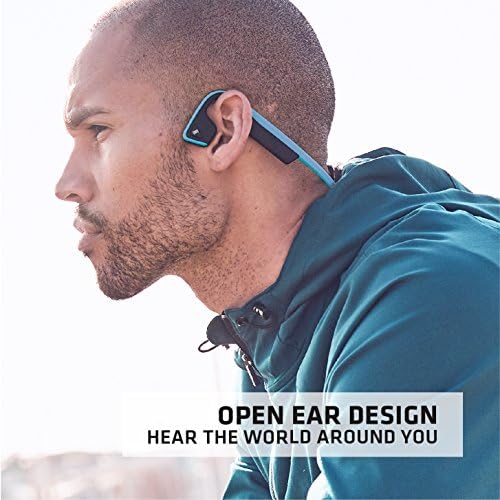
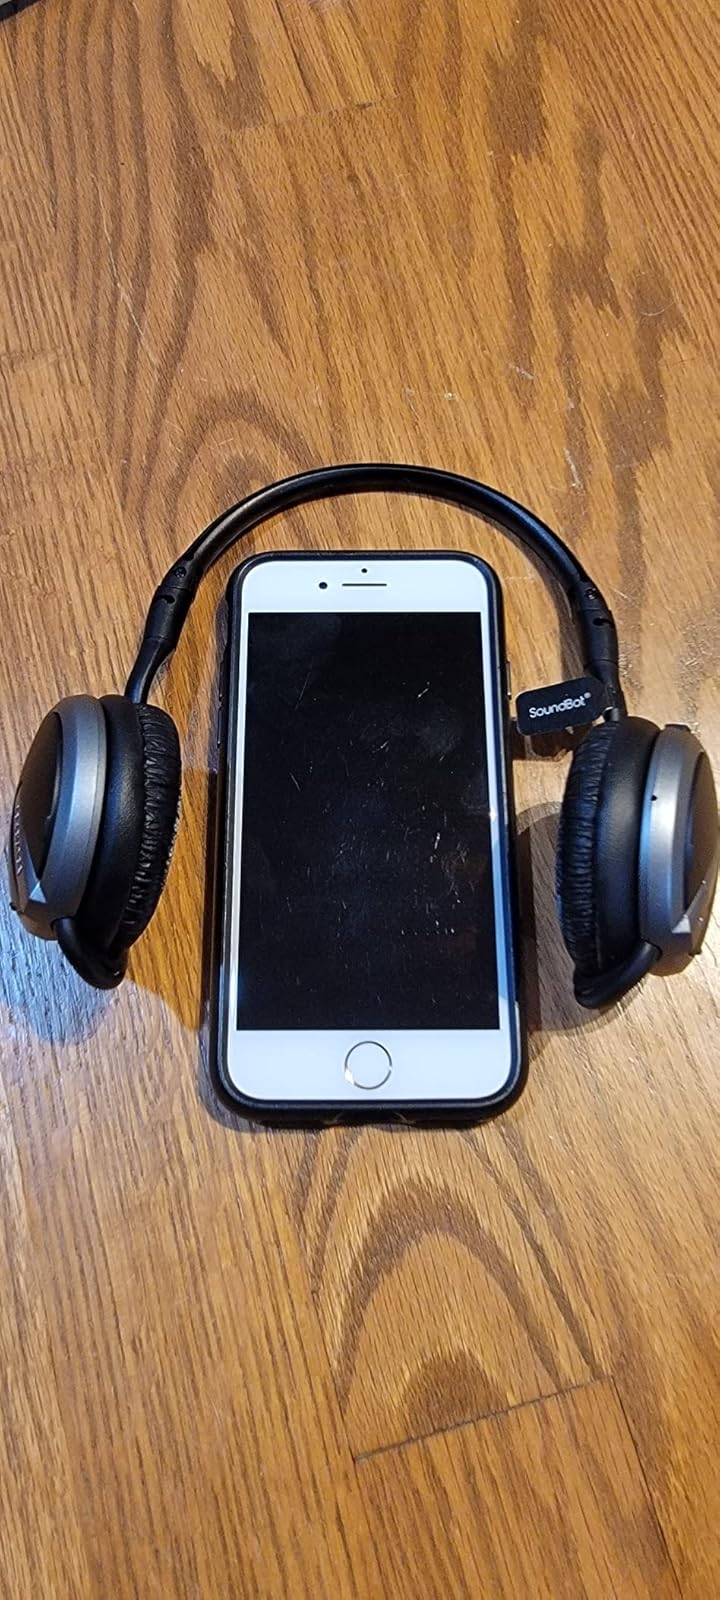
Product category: headphones
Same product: no